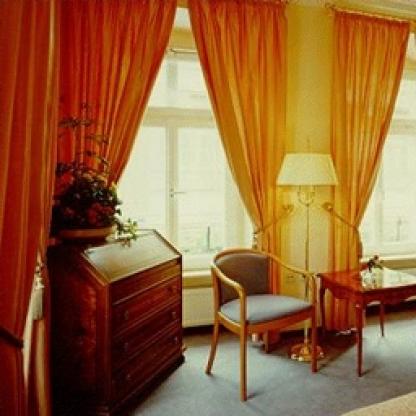
Scene: Indoor